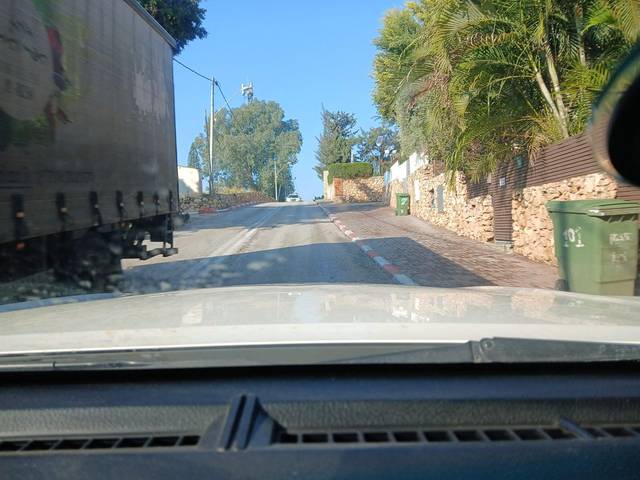
Region: Israel
Coordinates: 32.173, 34.875